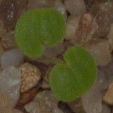
Label: smallflowered_cranesbill